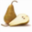
Label: pear